2014 IPC Athletics European Championships

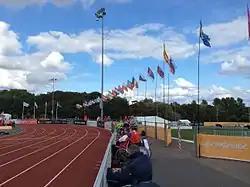
The flags of the competing nations at the 2014 Championships.

The Championship opening ceremony took place at the Swansea University Stadium on the night of 18 August the day before the first events were held. The competition was officially opened by Welsh Assembly Minister John Griffiths followed by an address by the IPC president Sir Philip Craven.